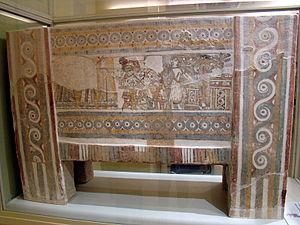
Sarcophage d'Aghia Triada, musée archéologique d'Héraklion.
L’aulos est un instrument à vent très utilisé durant toute l'Antiquité au cours de rites religieux et sociaux. Appelé aulos dans la Grèce antique et tibia dans la Rome antique, c'est un instrument à anche battante, simple ou double, composé principalement d'un tuyau percé de trous, joué le plus souvent par paire. À partir du Iᵉʳ siècle de notre ère, les Romains lui apportent quelques innovations techniques.